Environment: real
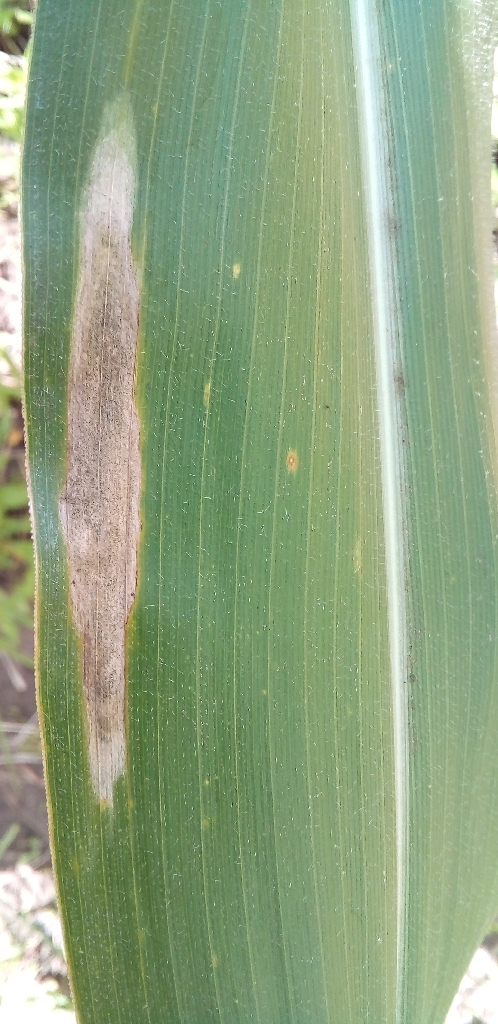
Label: northern_corn_leaf_blight